Blacktown ISP Oval

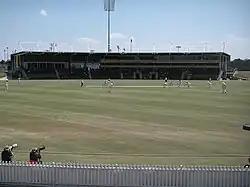
Cricket at Blacktown ISP

Blacktown International Sportspark Oval is an Australian rules football and cricket ground located in Rooty Hill, a suburb in Sydney, Australia. The stadium was constructed in 2009 as part of the Blacktown International Sportspark. It has a capacity of 10,000 people.